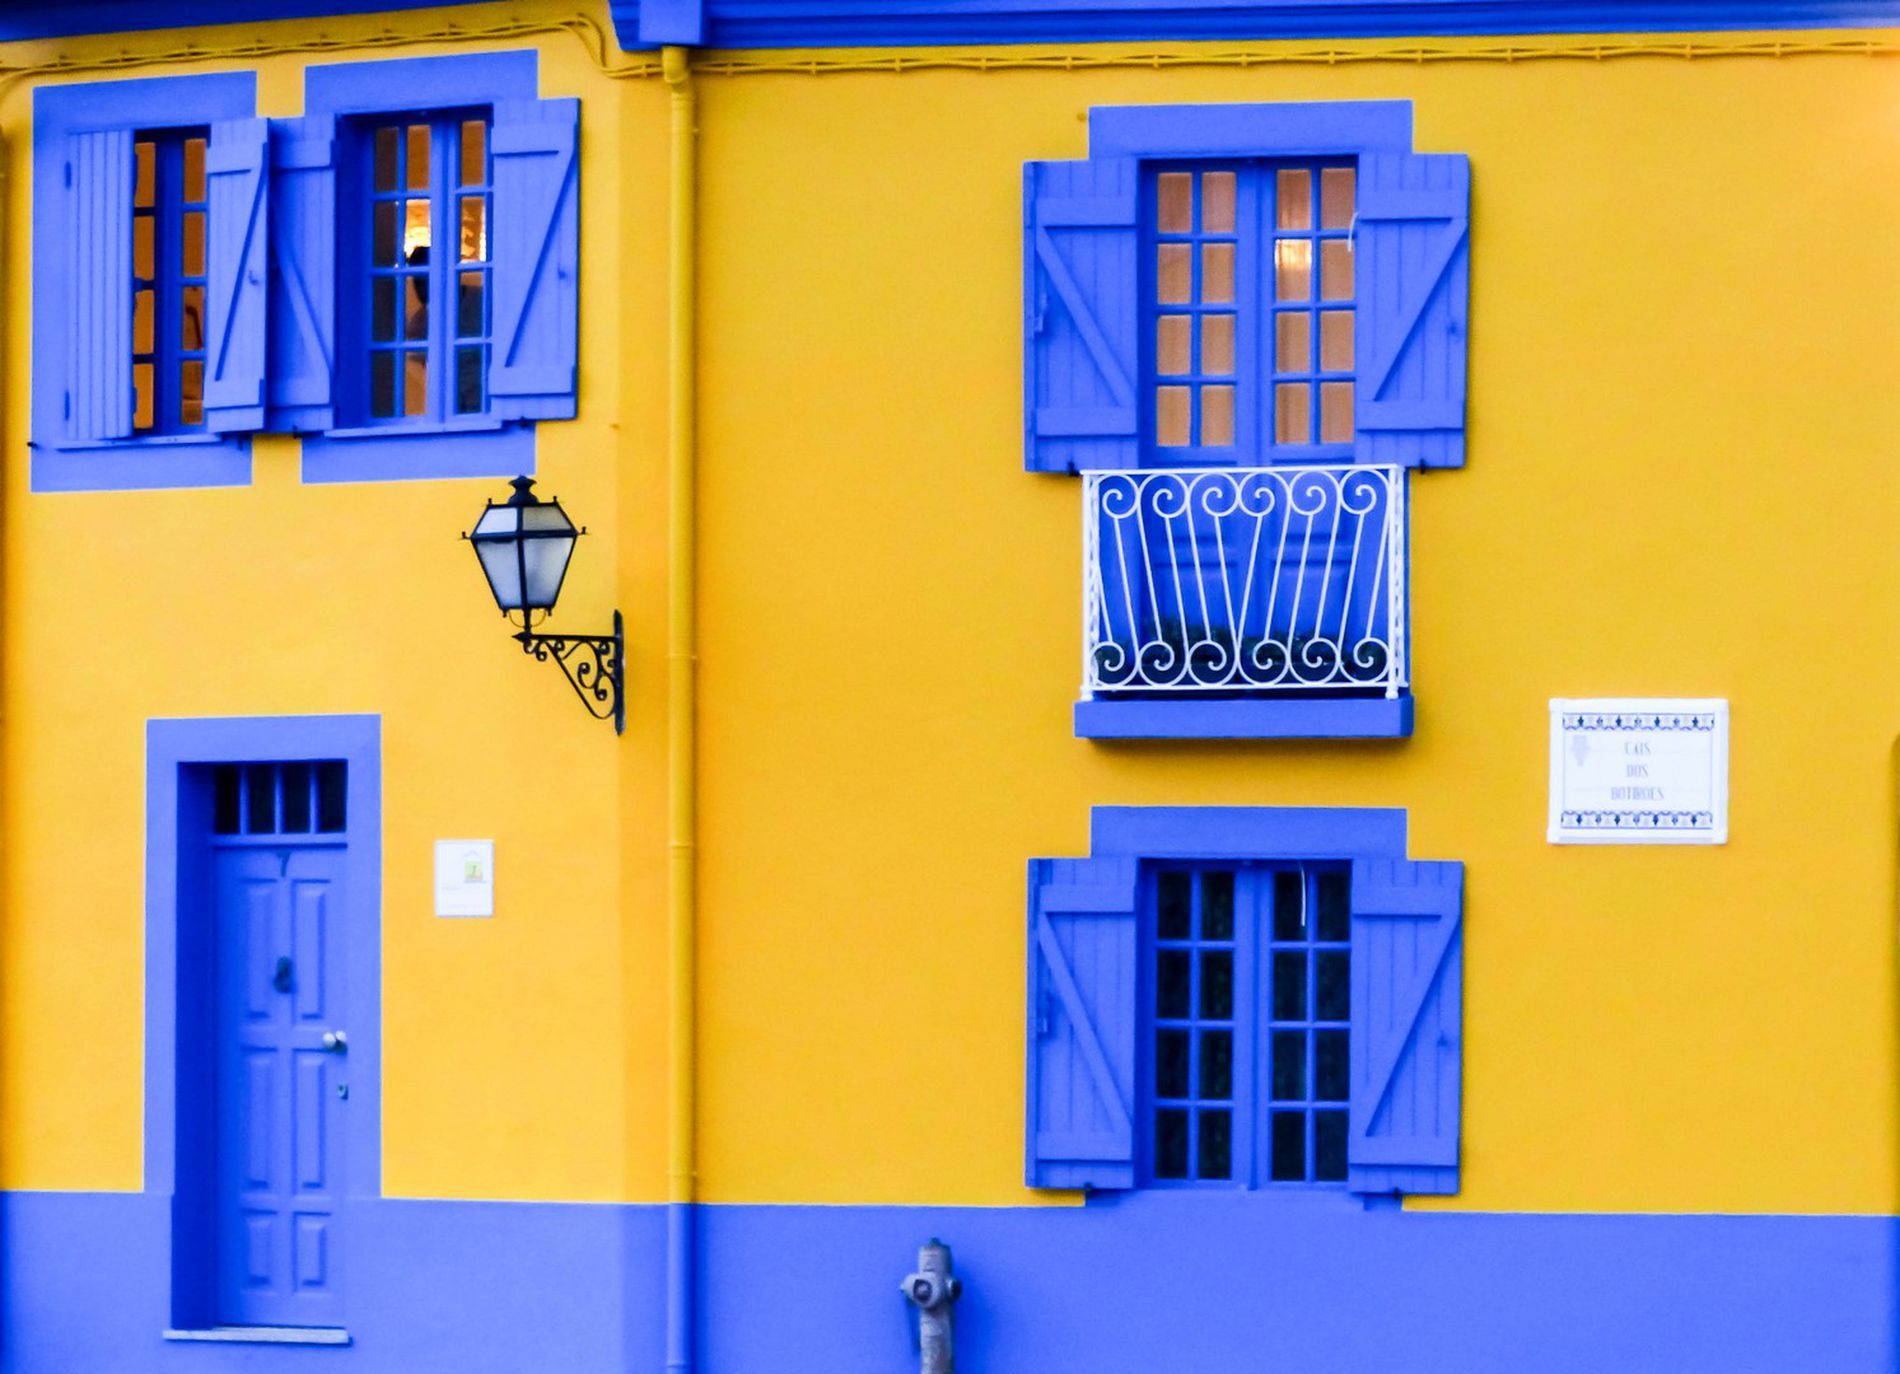
A brightly painted building .
This is a brightly painted building, most likely a house . The walls are painted in vibrant yellow with a blue base . There are 3 Blue windows  , one door are painted in a strong blue color,White balcony and White Sign with Text it's RUE DE LA RÉPUBLIQUE   . Next to the balcony window
The lighting in the scene is natural, most likely taken during the daytime, with soft, even light that makes the colors pop without casting harsh shadows. The photo is taken from a straight-on angle, which helps us clearly see all the architectural details ,
Labels: Home Decor, Window, Curtain, Shutter, Window Shade, Mailbox, Architecture, Building, Outdoors, Shelter, French Window, Wall, City, Sign, Balcony, Door, fire hydrant, Light
Camera: Panasonic DMC-FZ200
Aperture: F2.8
Exposure: 1/20 sec
ISO: 400
Focal length: 31.1 mm